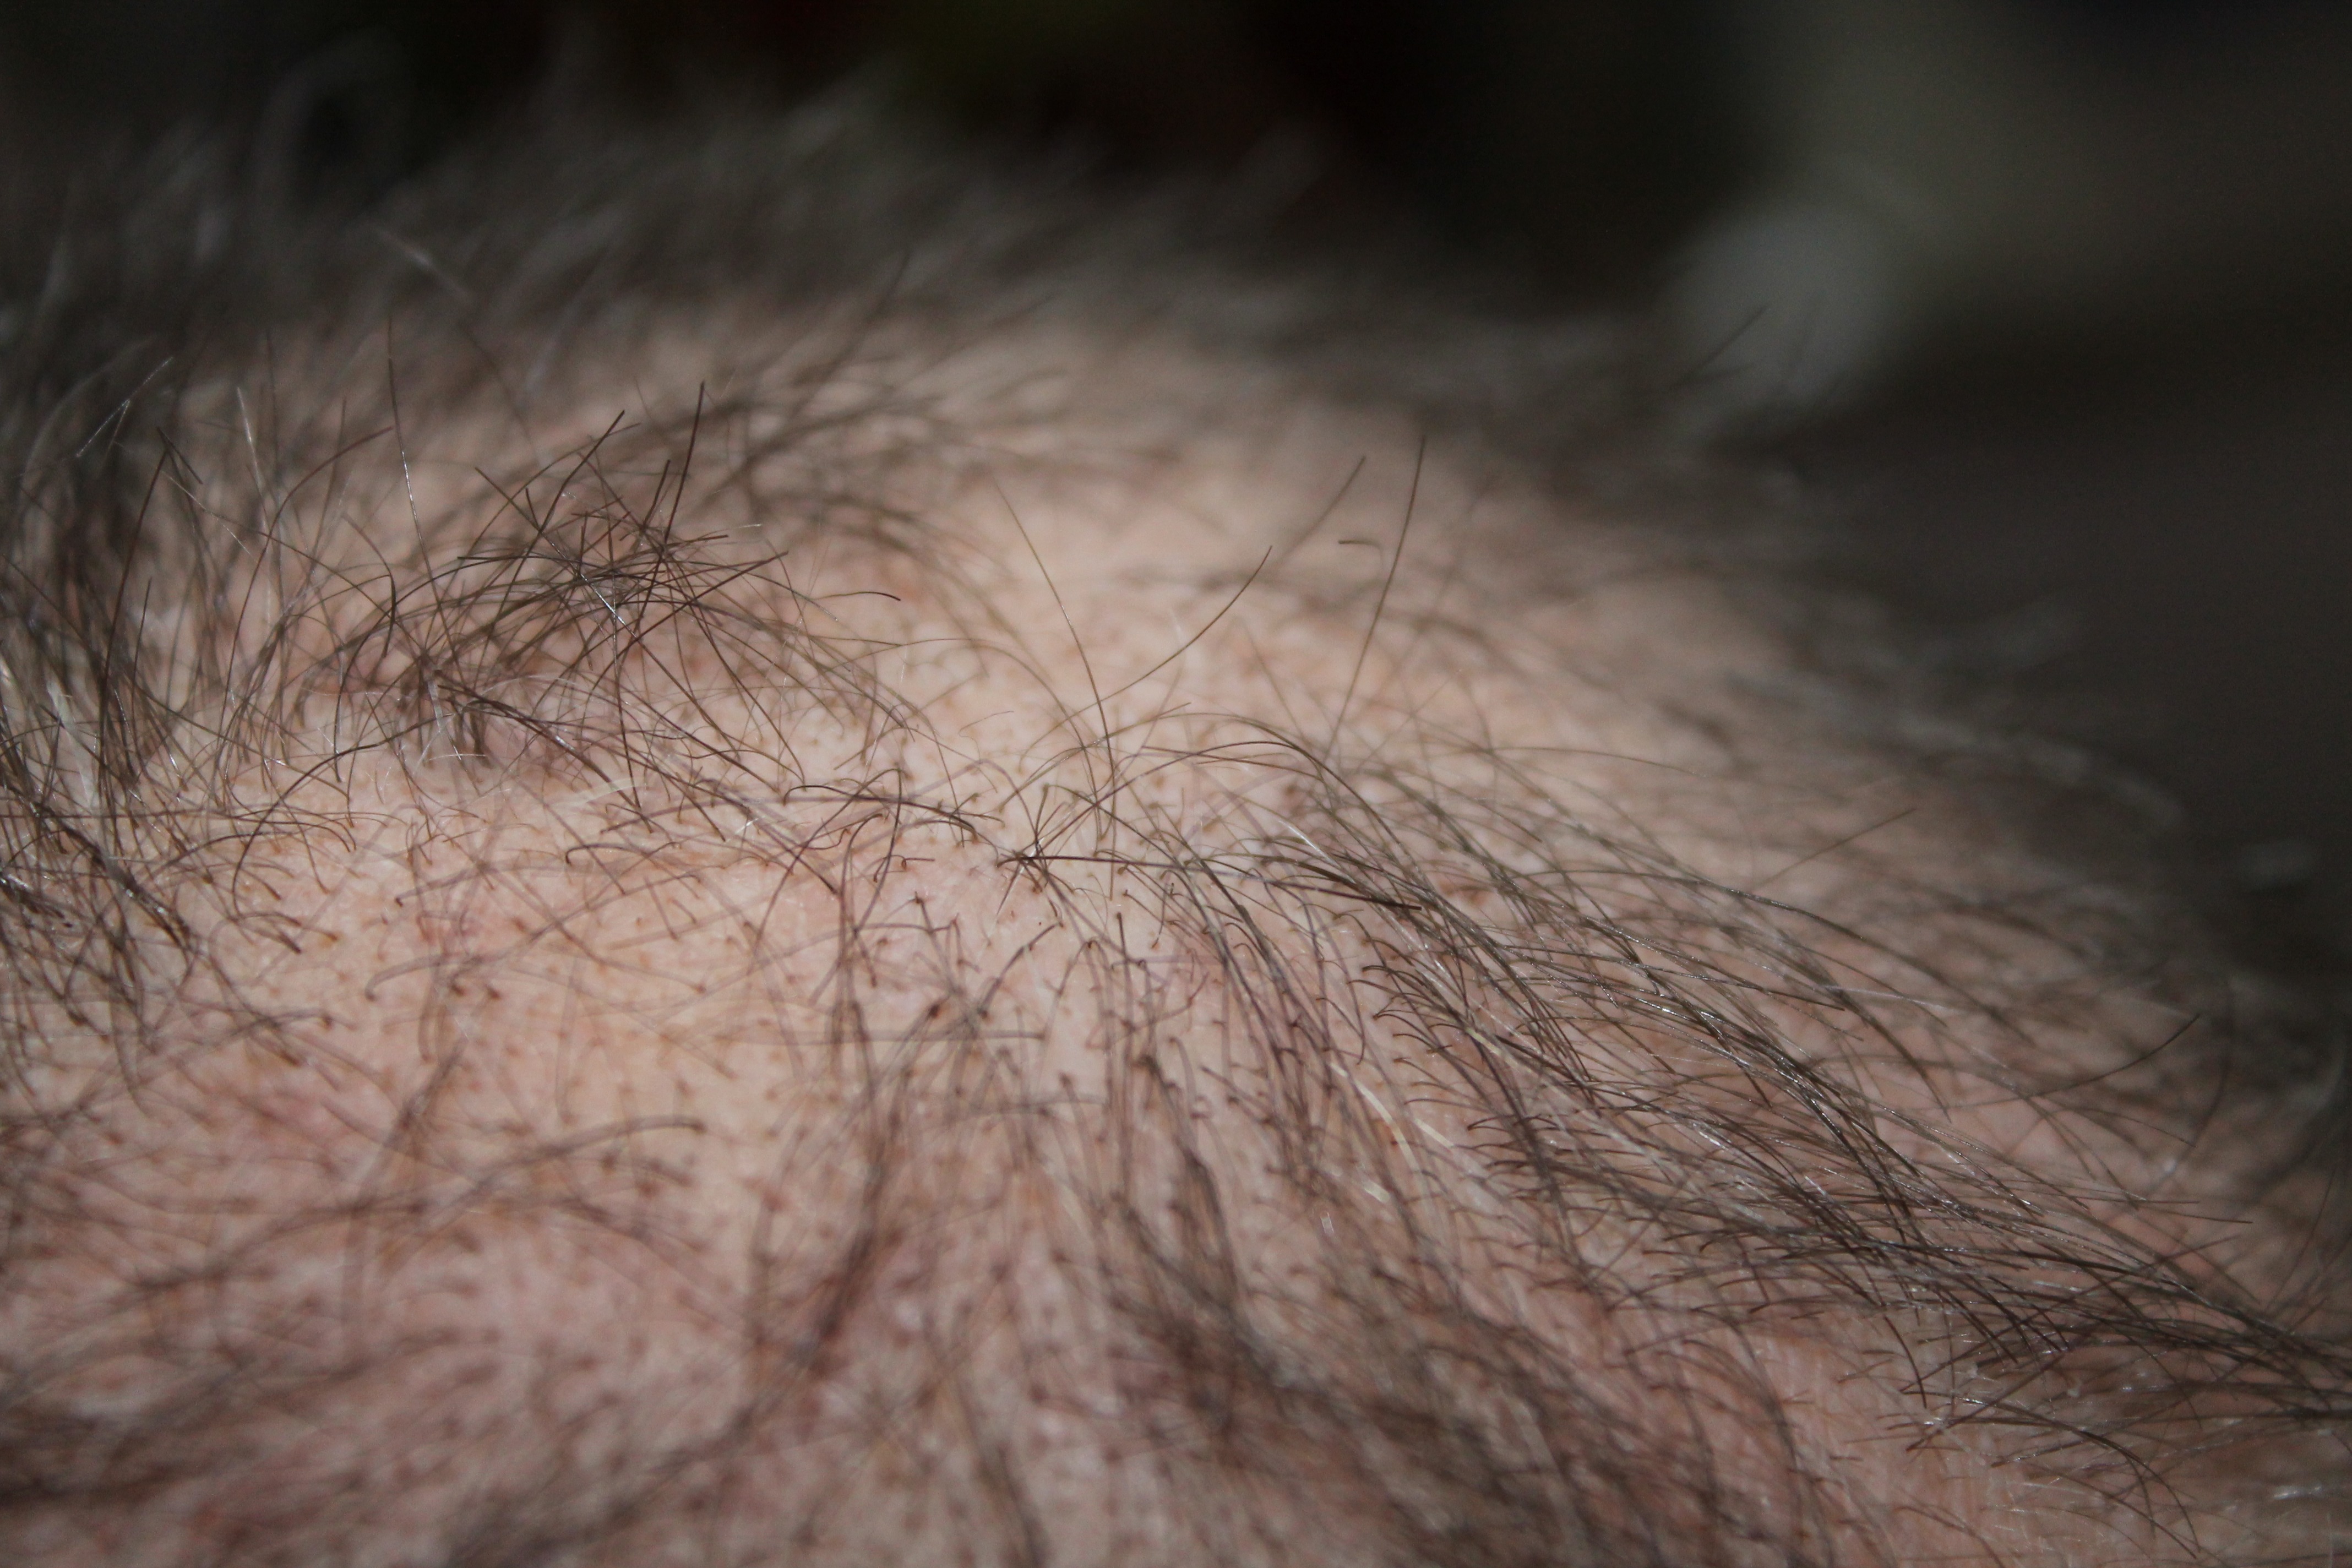
hand, man, hair, fur, ear, hairstyle, chest, close up, human body, face, nose, eye, head, skin, organ, macro photography, hair loss